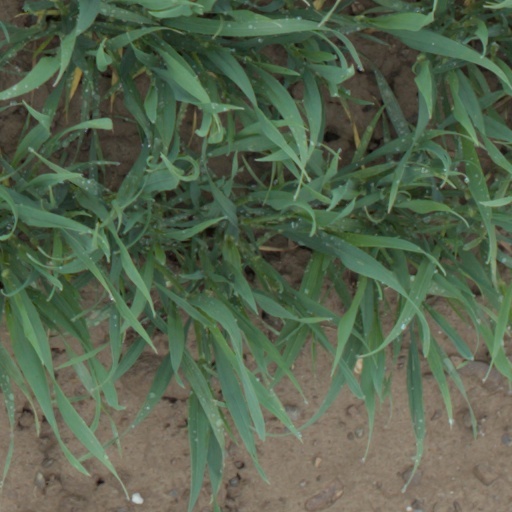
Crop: wheat